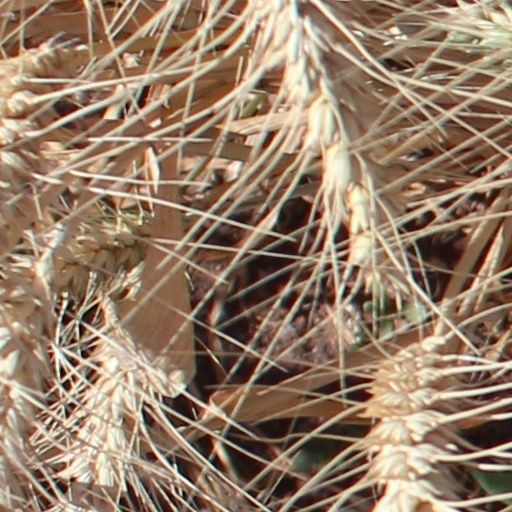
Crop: wheat